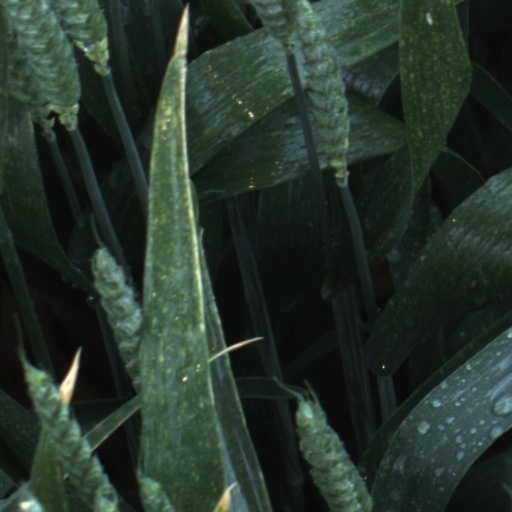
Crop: wheat